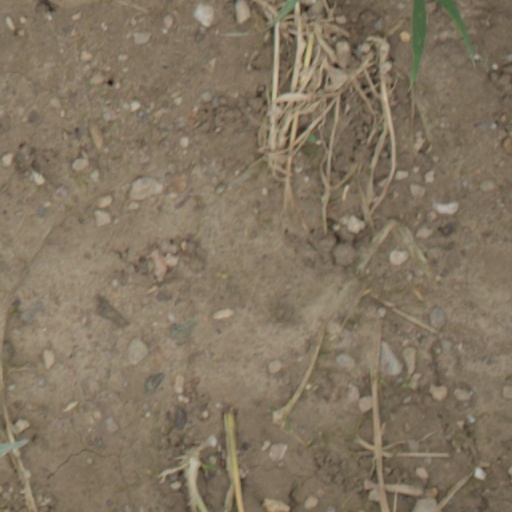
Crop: wheat